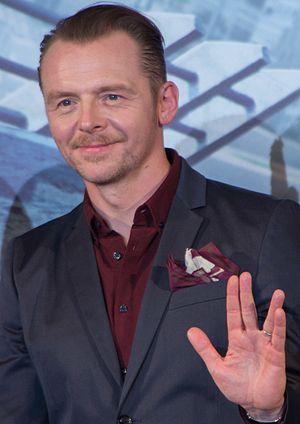
Simon Pegg est un acteur britannique, il est aussi humoriste, scénariste, producteur, chanteur et réalisateur né le 14 février 1970 à Brockworth.